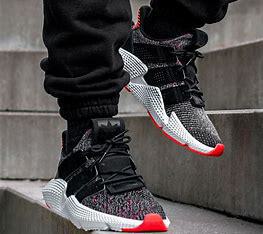
Brand: Adidas
Model: Prophere